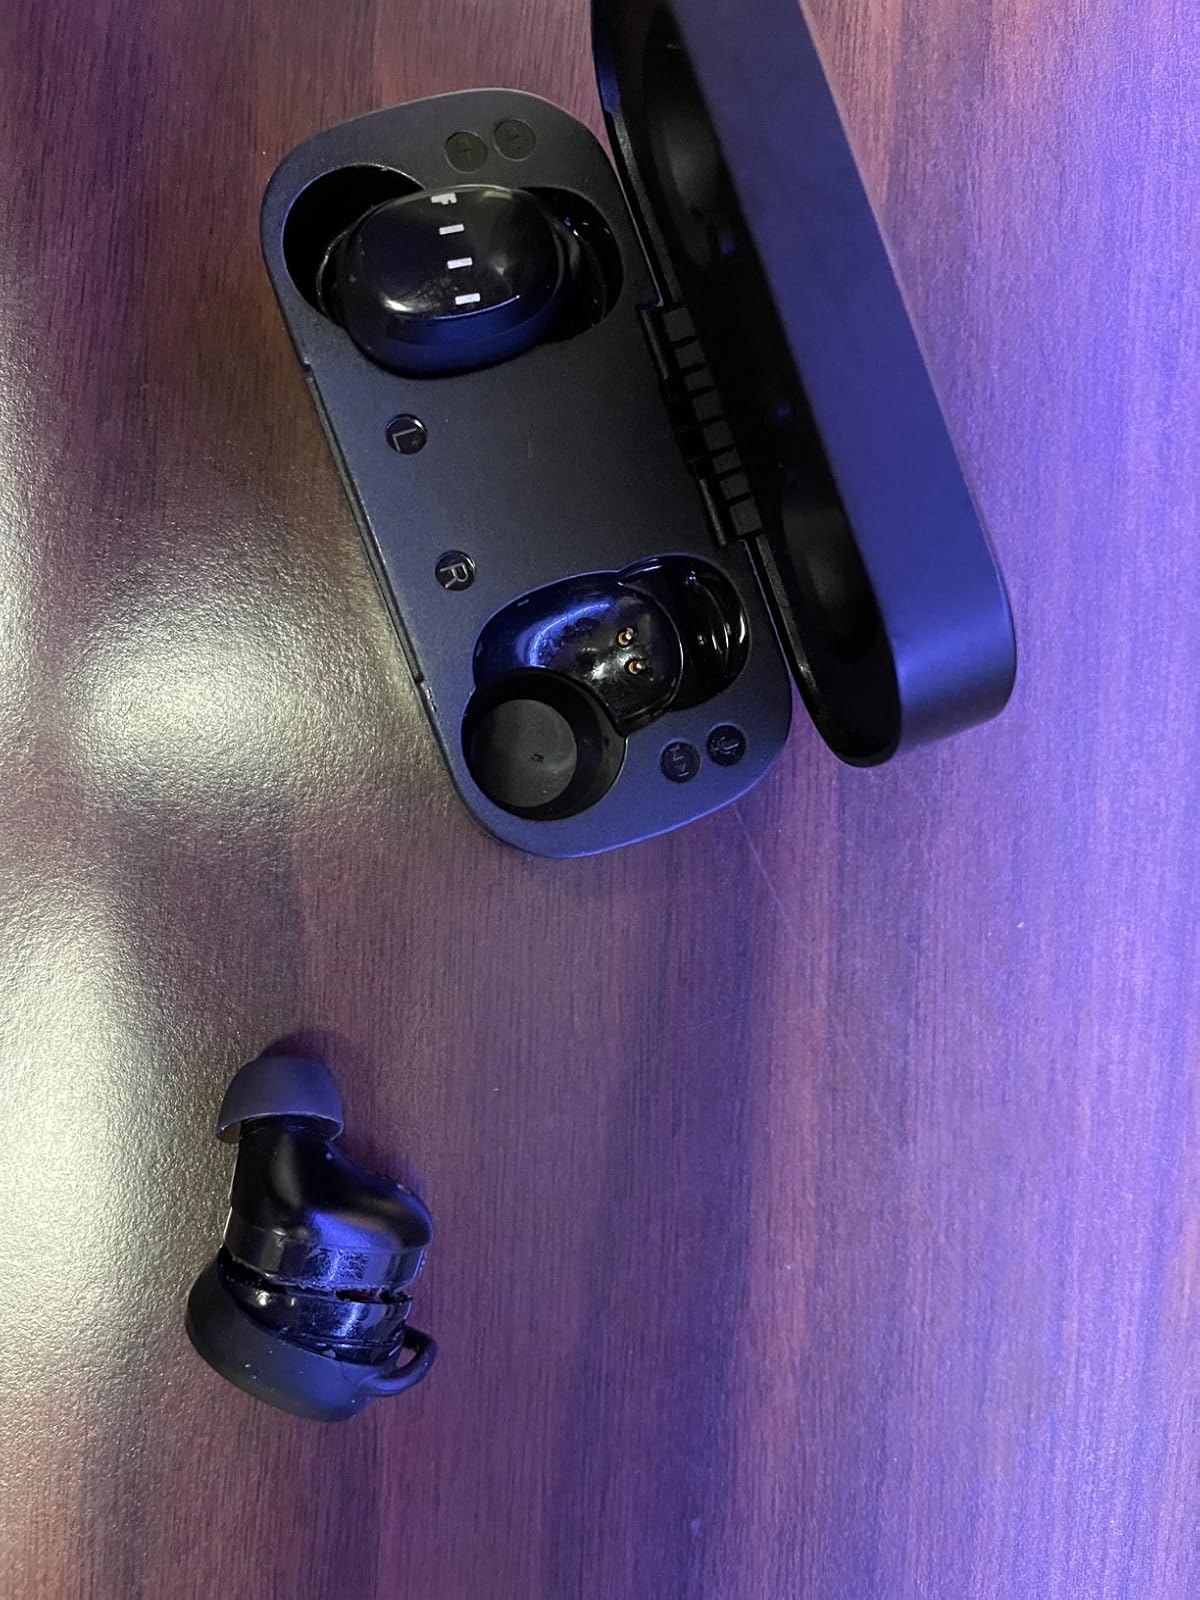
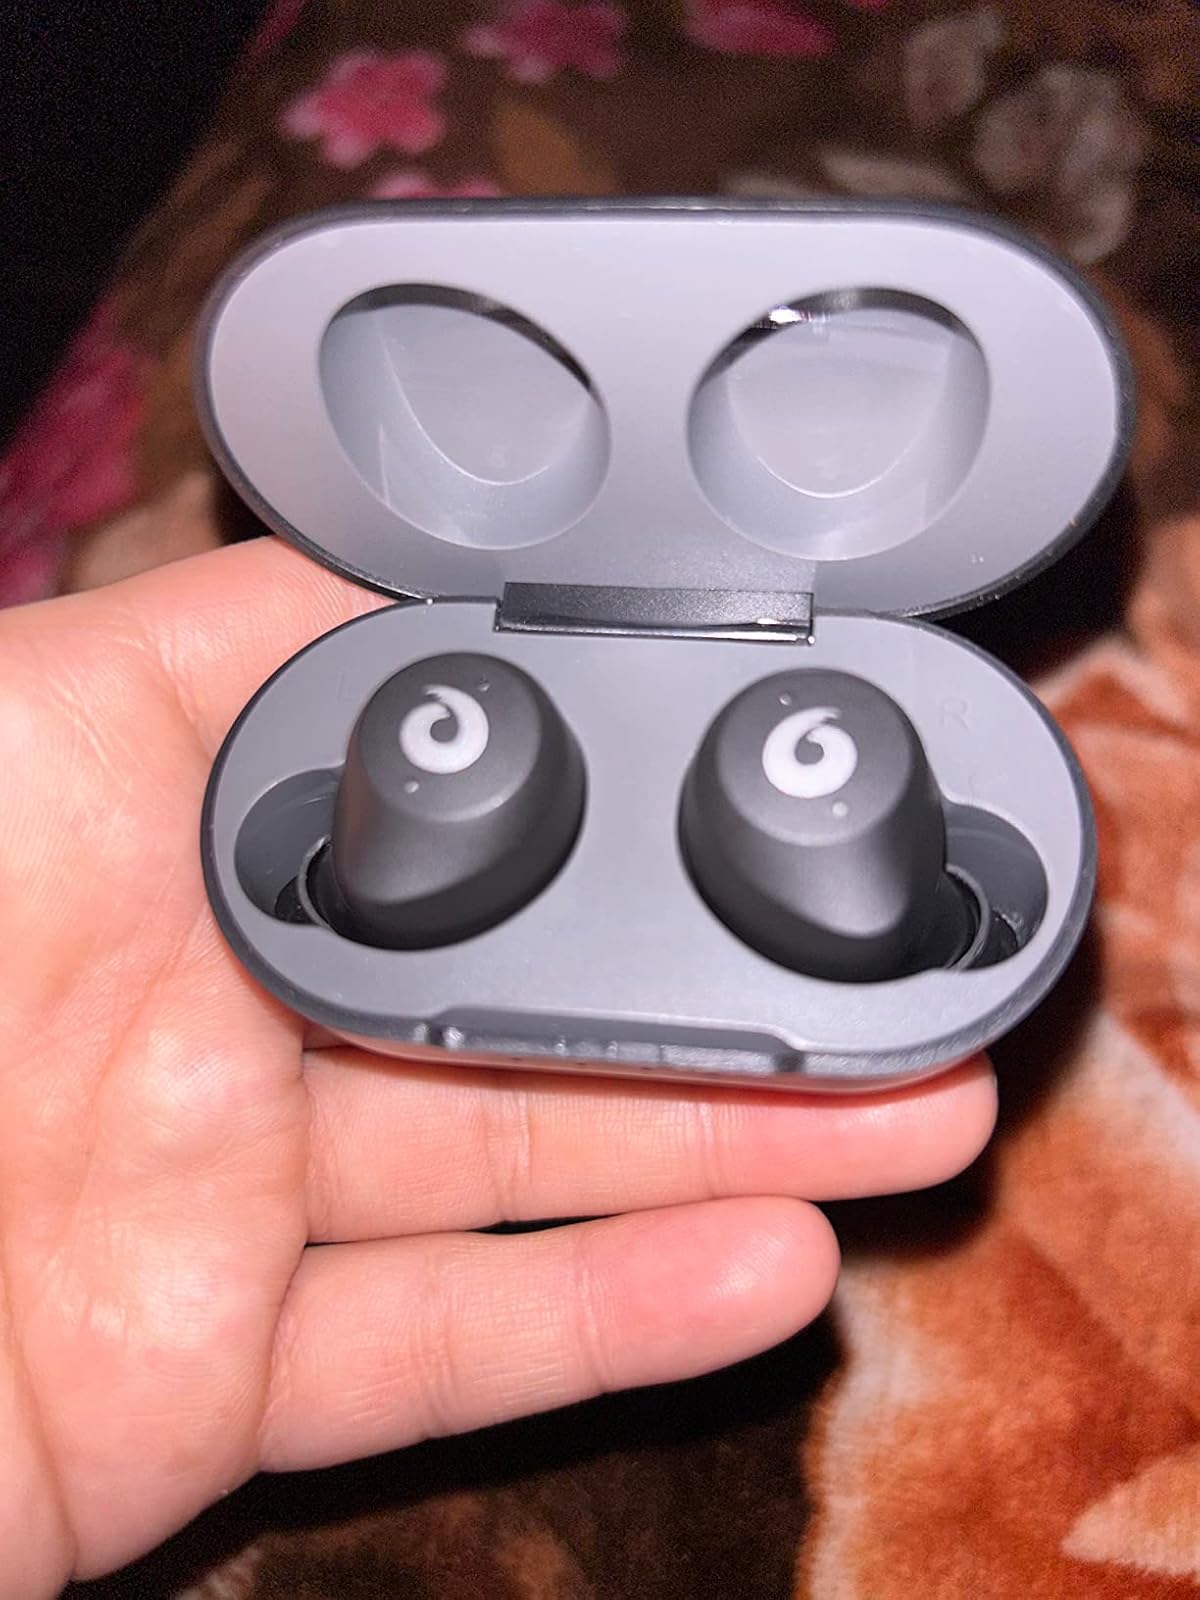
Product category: earbuds
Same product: no